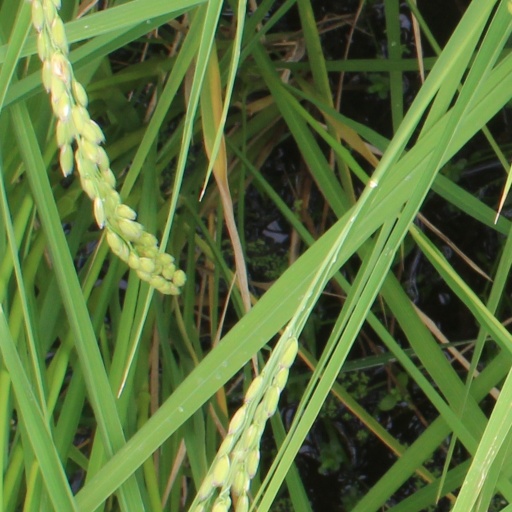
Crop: rice